The Third Option

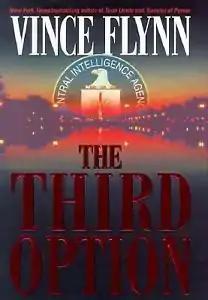
Hardcover edition

The Third Option is a thriller novel by Vince Flynn, and the second to feature Mitch Rapp, an American agent who works for the CIA as an operative for a covert counterterrorism unit called the "Orion Team". The first book in the Mitch Rapp series, "American Assassin", was written later, but is a prologue to "Kill Shot", the second in this series. The title refers to the option in international relations when diplomacy fails and military intervention is inappropriate: black ops.